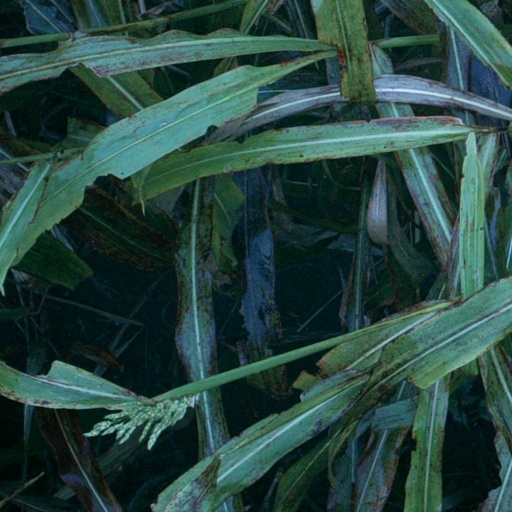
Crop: sorghum